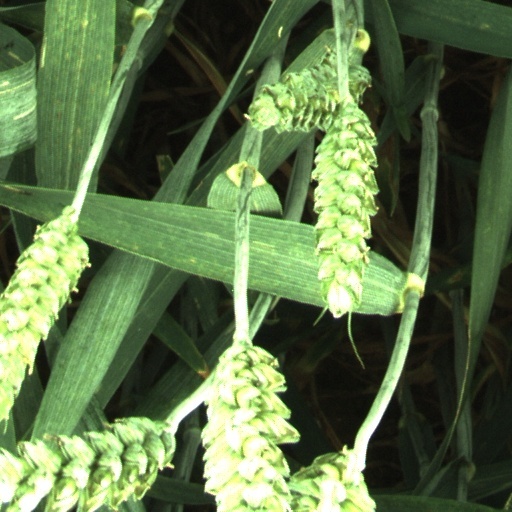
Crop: wheat